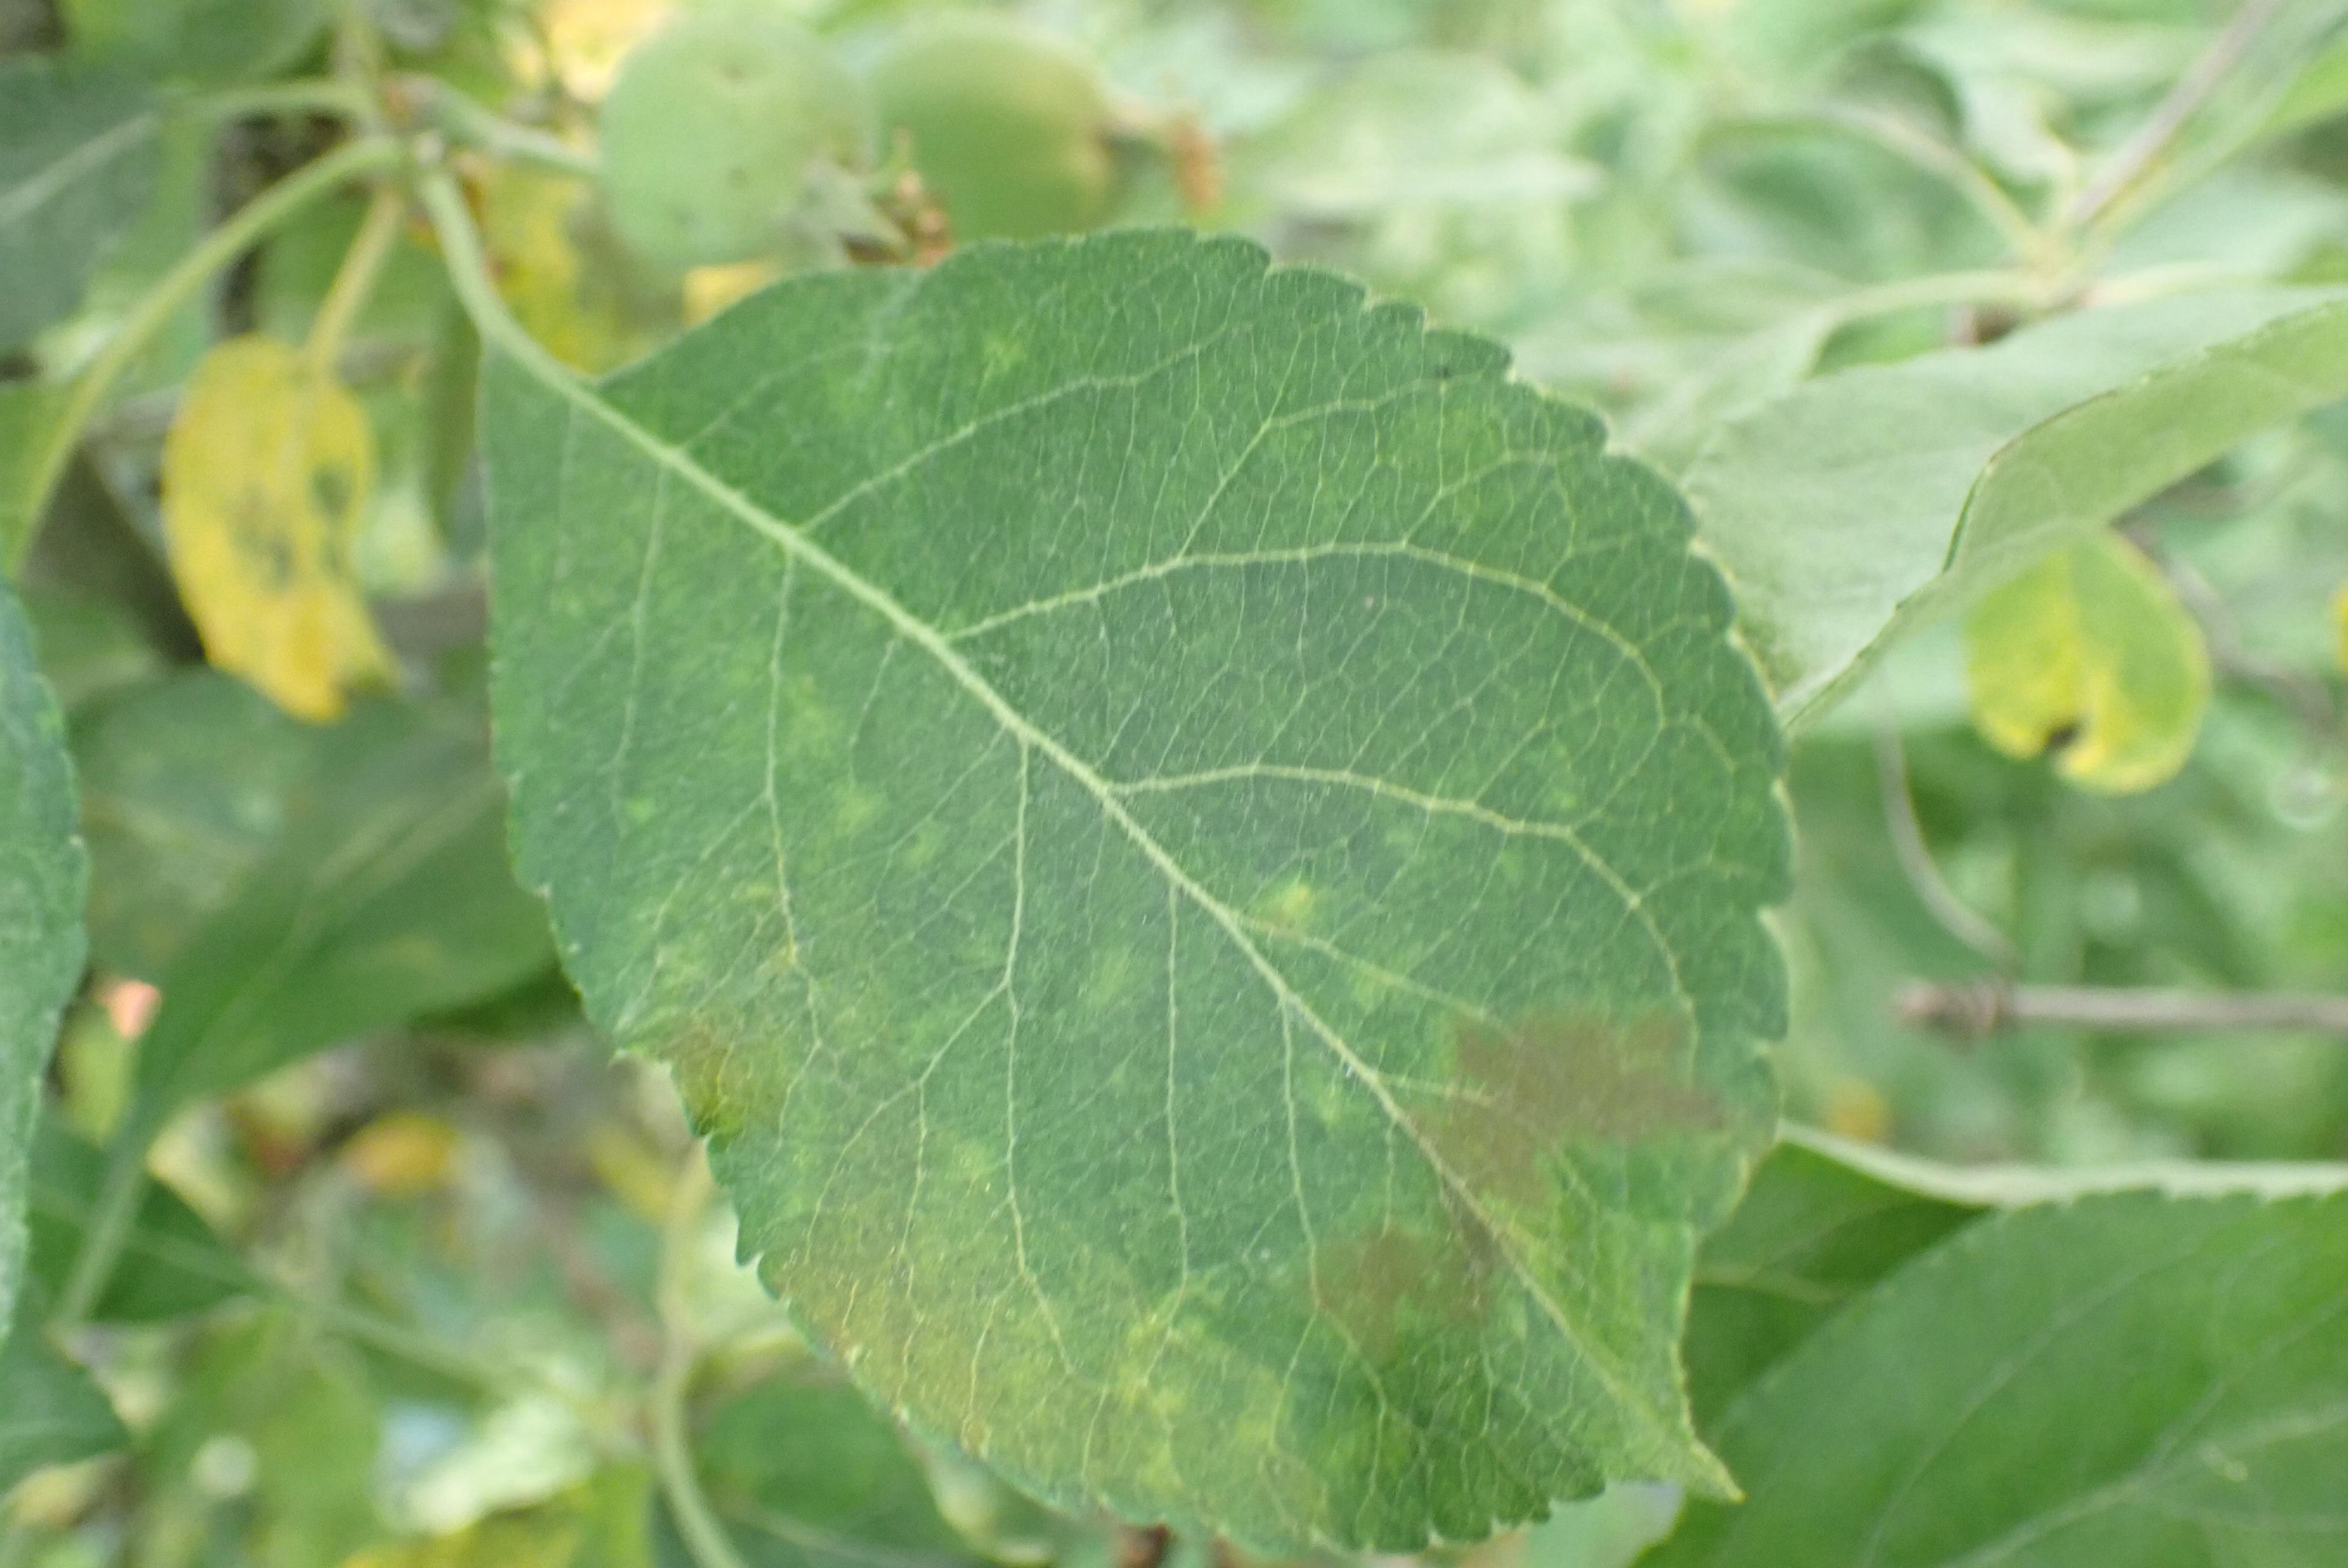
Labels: scab